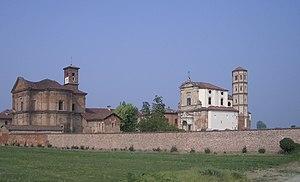
Cet article liste les abbayes cisterciennes actives ou ayant existé sur le territoire italien actuel. Il s'agit des abbayes de religieux appartenant à l'ordre cistercien.
L'abbaye de Lucedio est un ancien monastère cistercien. Elle est fondée en 1123 à Lucedio, près de Trino dans la province de Verceil. Elle est bâtie sur des terrains que le marquis Rénier de Montferrat cède aux moines.